M. C. Davies

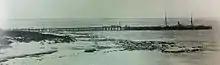
Flinders Bay jetty

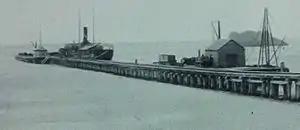
Hamelin Bay jetty

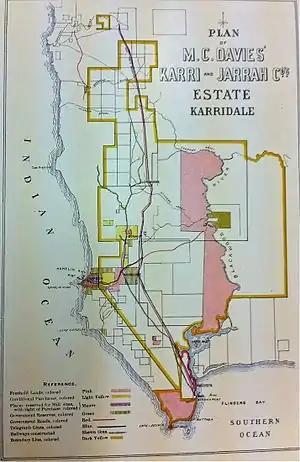
Davies timber concessions in 1899

From 1877, Davies became increasingly interested in the timber country north of Augusta. This area contained excellent forests of jarrah and karri, and there were bays nearby where ships could be loaded. Davies sought a licence to work the area in 1879, but was rejected. He eventually obtained timber rights in 1882, and over the following years he consolidated with numerous additional land purchases and licences. His business prospered, and he built numerous saw mills and over of railway line, including the Flinders Bay branch railway, to cart the timber. Jetties were built to enable loading of ships in Hamelin and Flinders Bays, and the town of Karridale was established to house the hundreds of workers employed by Davies. Davies' business became so successful that by 1890 he was responsible for 32% of all timber exported from Western Australia.